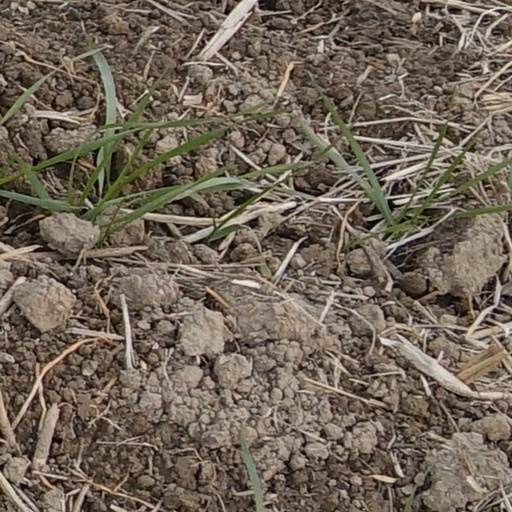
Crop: wheat